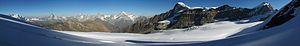
Les Alpes pennines, ou généralement Alpes valaisannes pour leur partie septentrionale, sont un massif des Alpes. Le terme désigne également une ancienne province romaine ; la graphie française ne permet pas de faire la distinction entre les deux, mais l'on trouve parfois l'orthographe « Alpes Poenines » pour désigner la province.